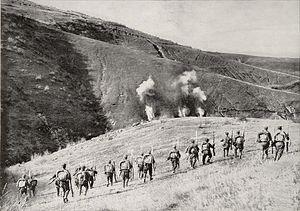
La bataille de Monastir a eu lieu du 12 septembre 1916 au 19 novembre 1916 en Macédoine. Elle permet aux troupes françaises et serbes de l'expédition de Salonique, commandée par le général Sarrail, de percer les lignes bulgares et d'atteindre la vallée de la Cerna. Les deux armées s'affrontent sur le sol théoriquement neutre du royaume de Grèce.